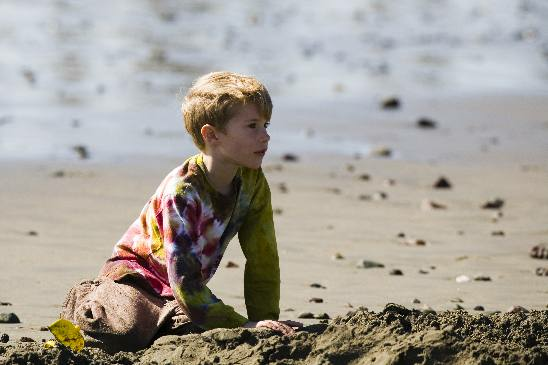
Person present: Yes